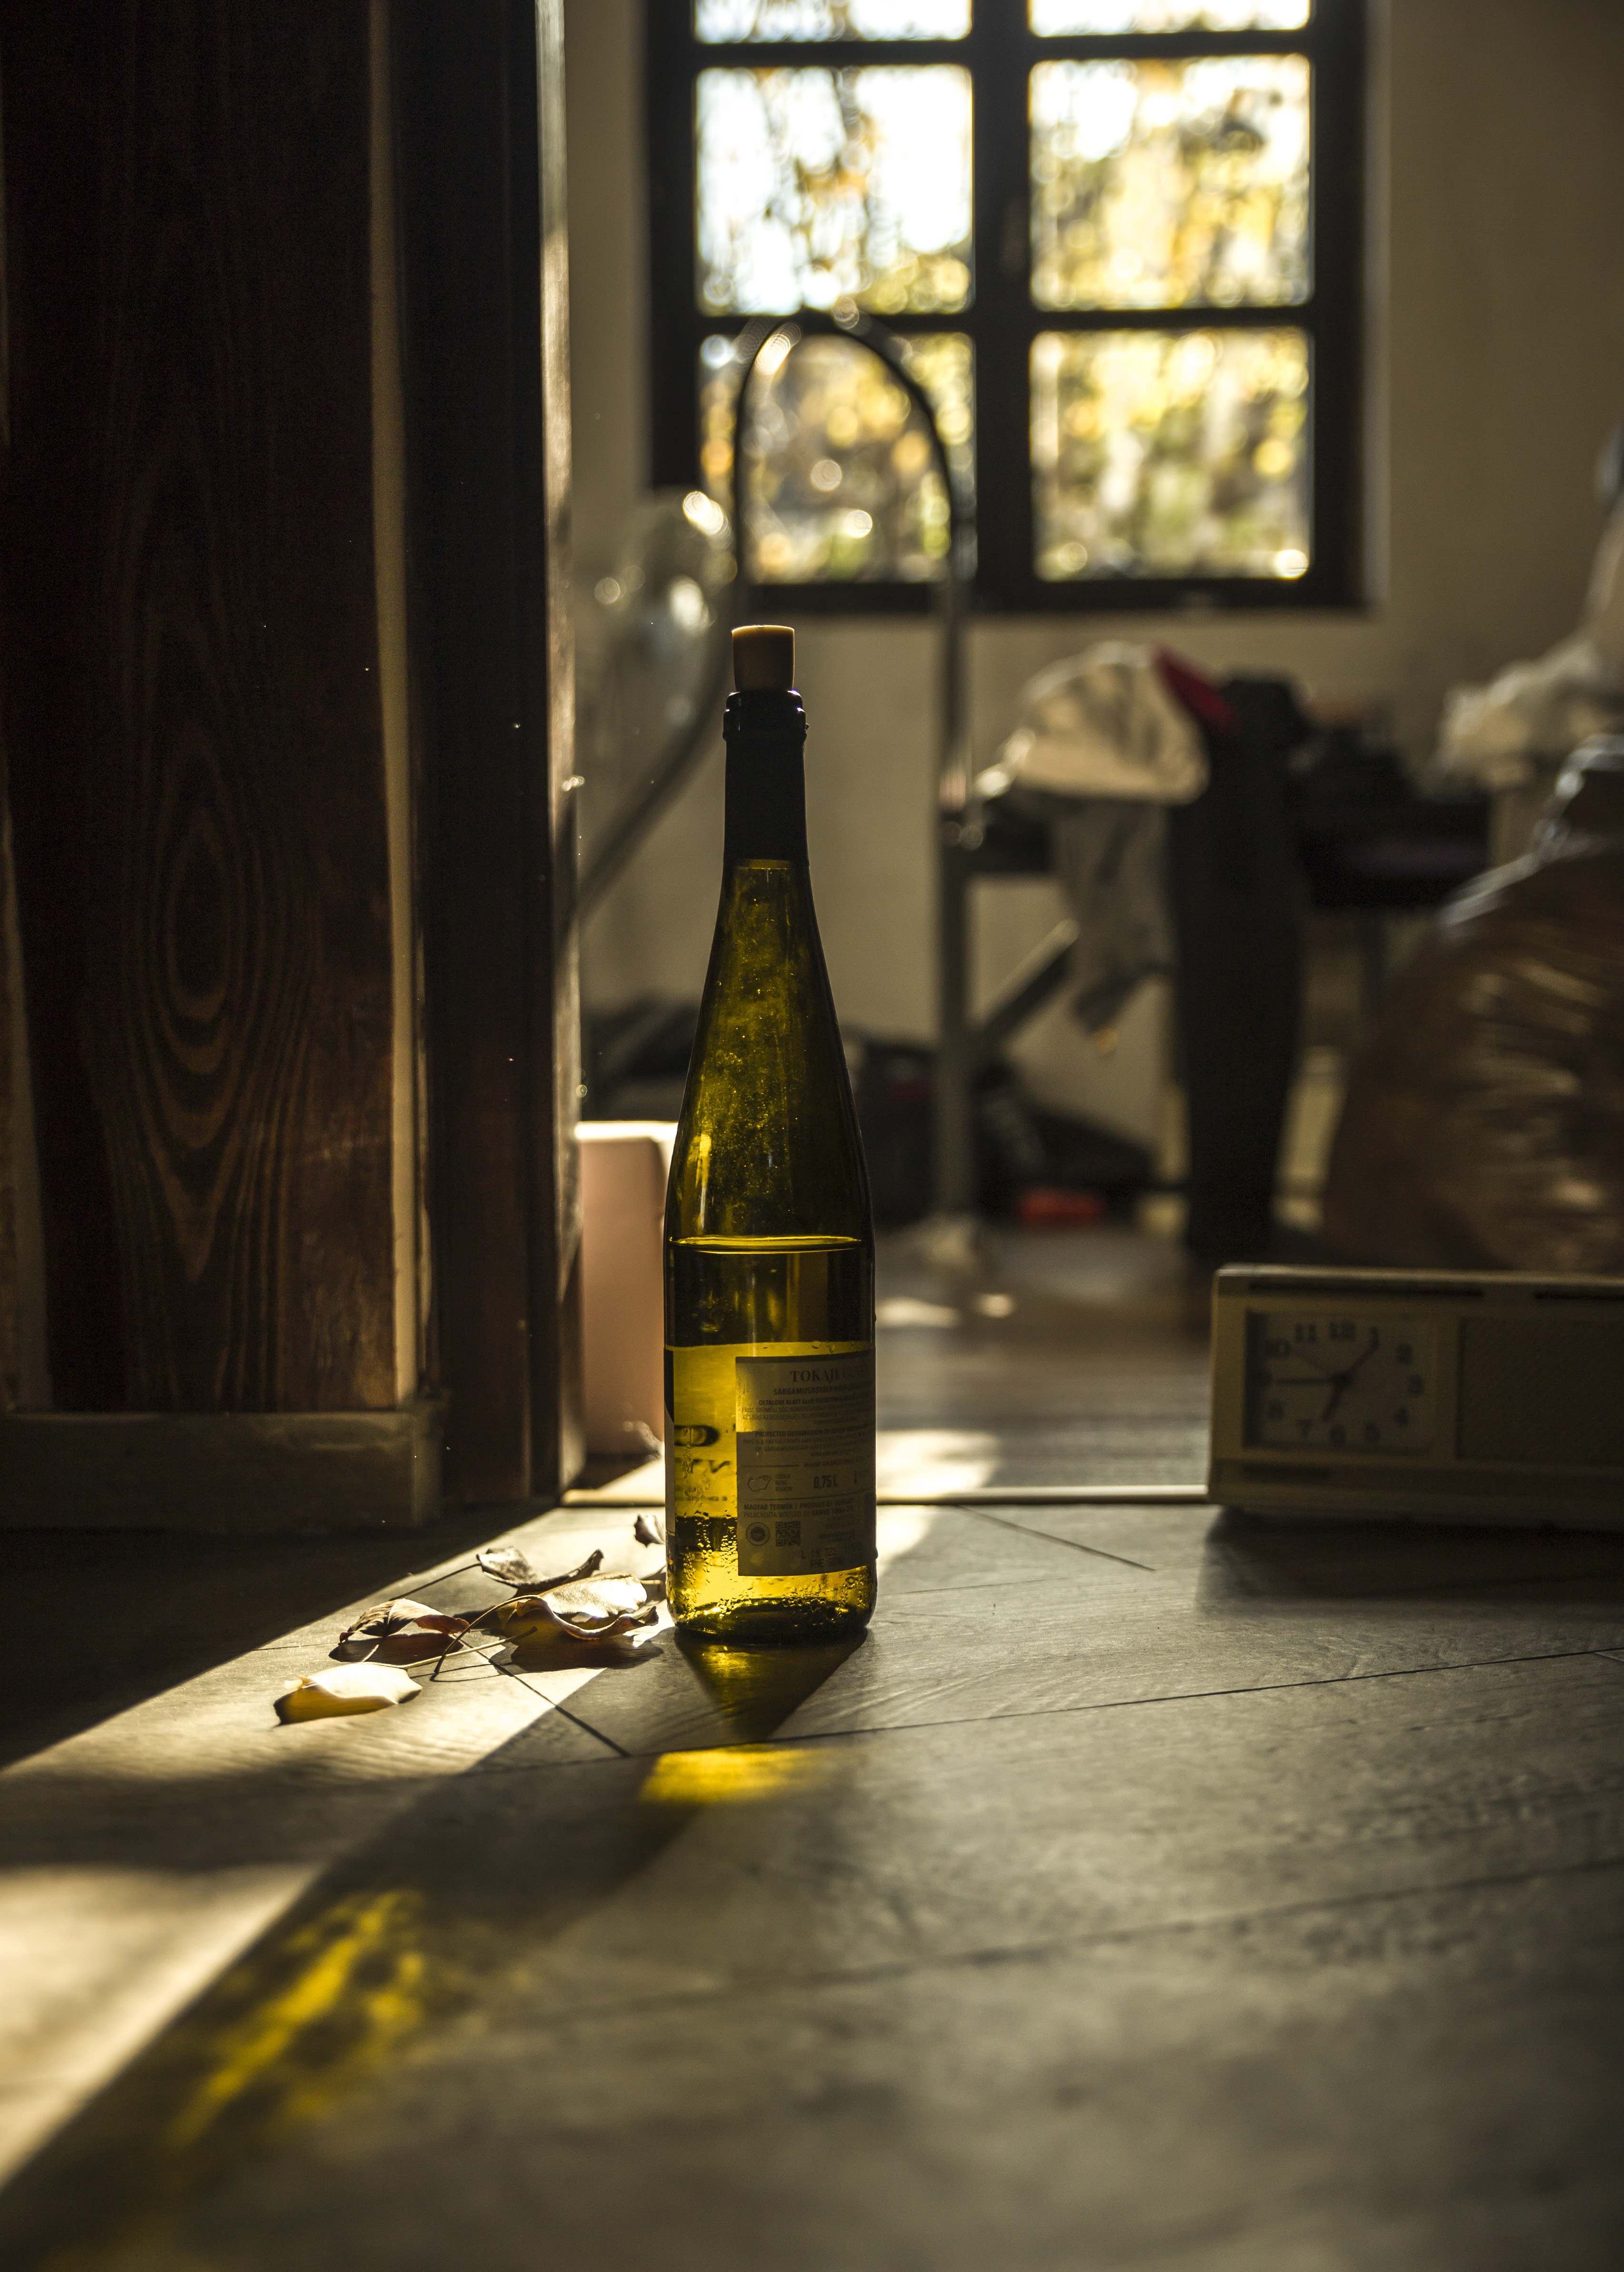
vine, sun, autumn, bottle, glass bottle, alcohol, yellow, drink, light, wine bottle, liqueur, alcoholic beverage, glass, distilled beverage, table, wine, photography, beer, still life, drinkware, window, beer bottle, still life photography, tableware, champagne